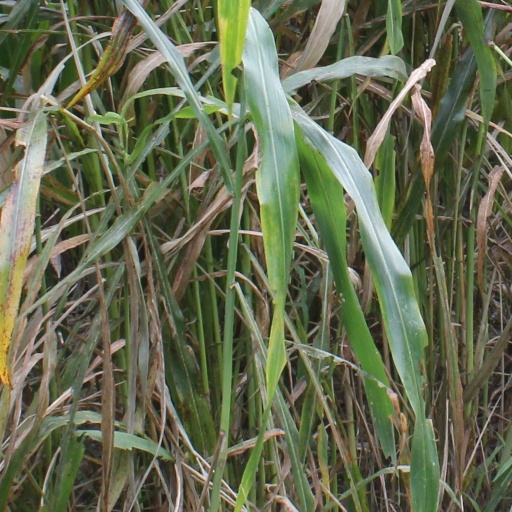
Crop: sorghum